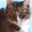
Label: cat